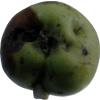
Label: Apple 12